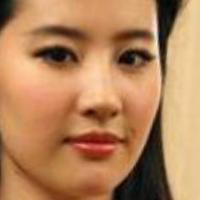
Age group: age 21-30